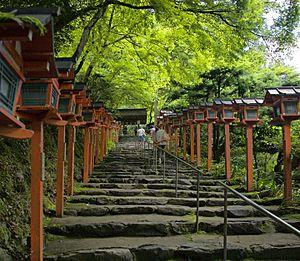
Le Kifune-jinja est un sanctuaire shinto situé dans l'arrondissement Sakyō-ku de Kyoto au Japon. Bien que situé dans la localité de Kibune, la prononciation du sanctuaire est « Kifune-jinja ».